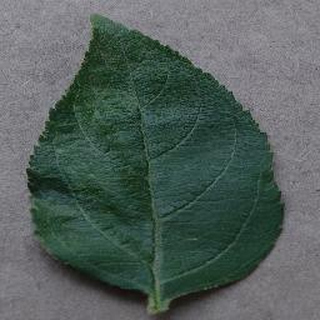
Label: healthy_apple